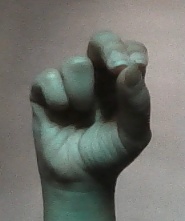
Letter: gaaf